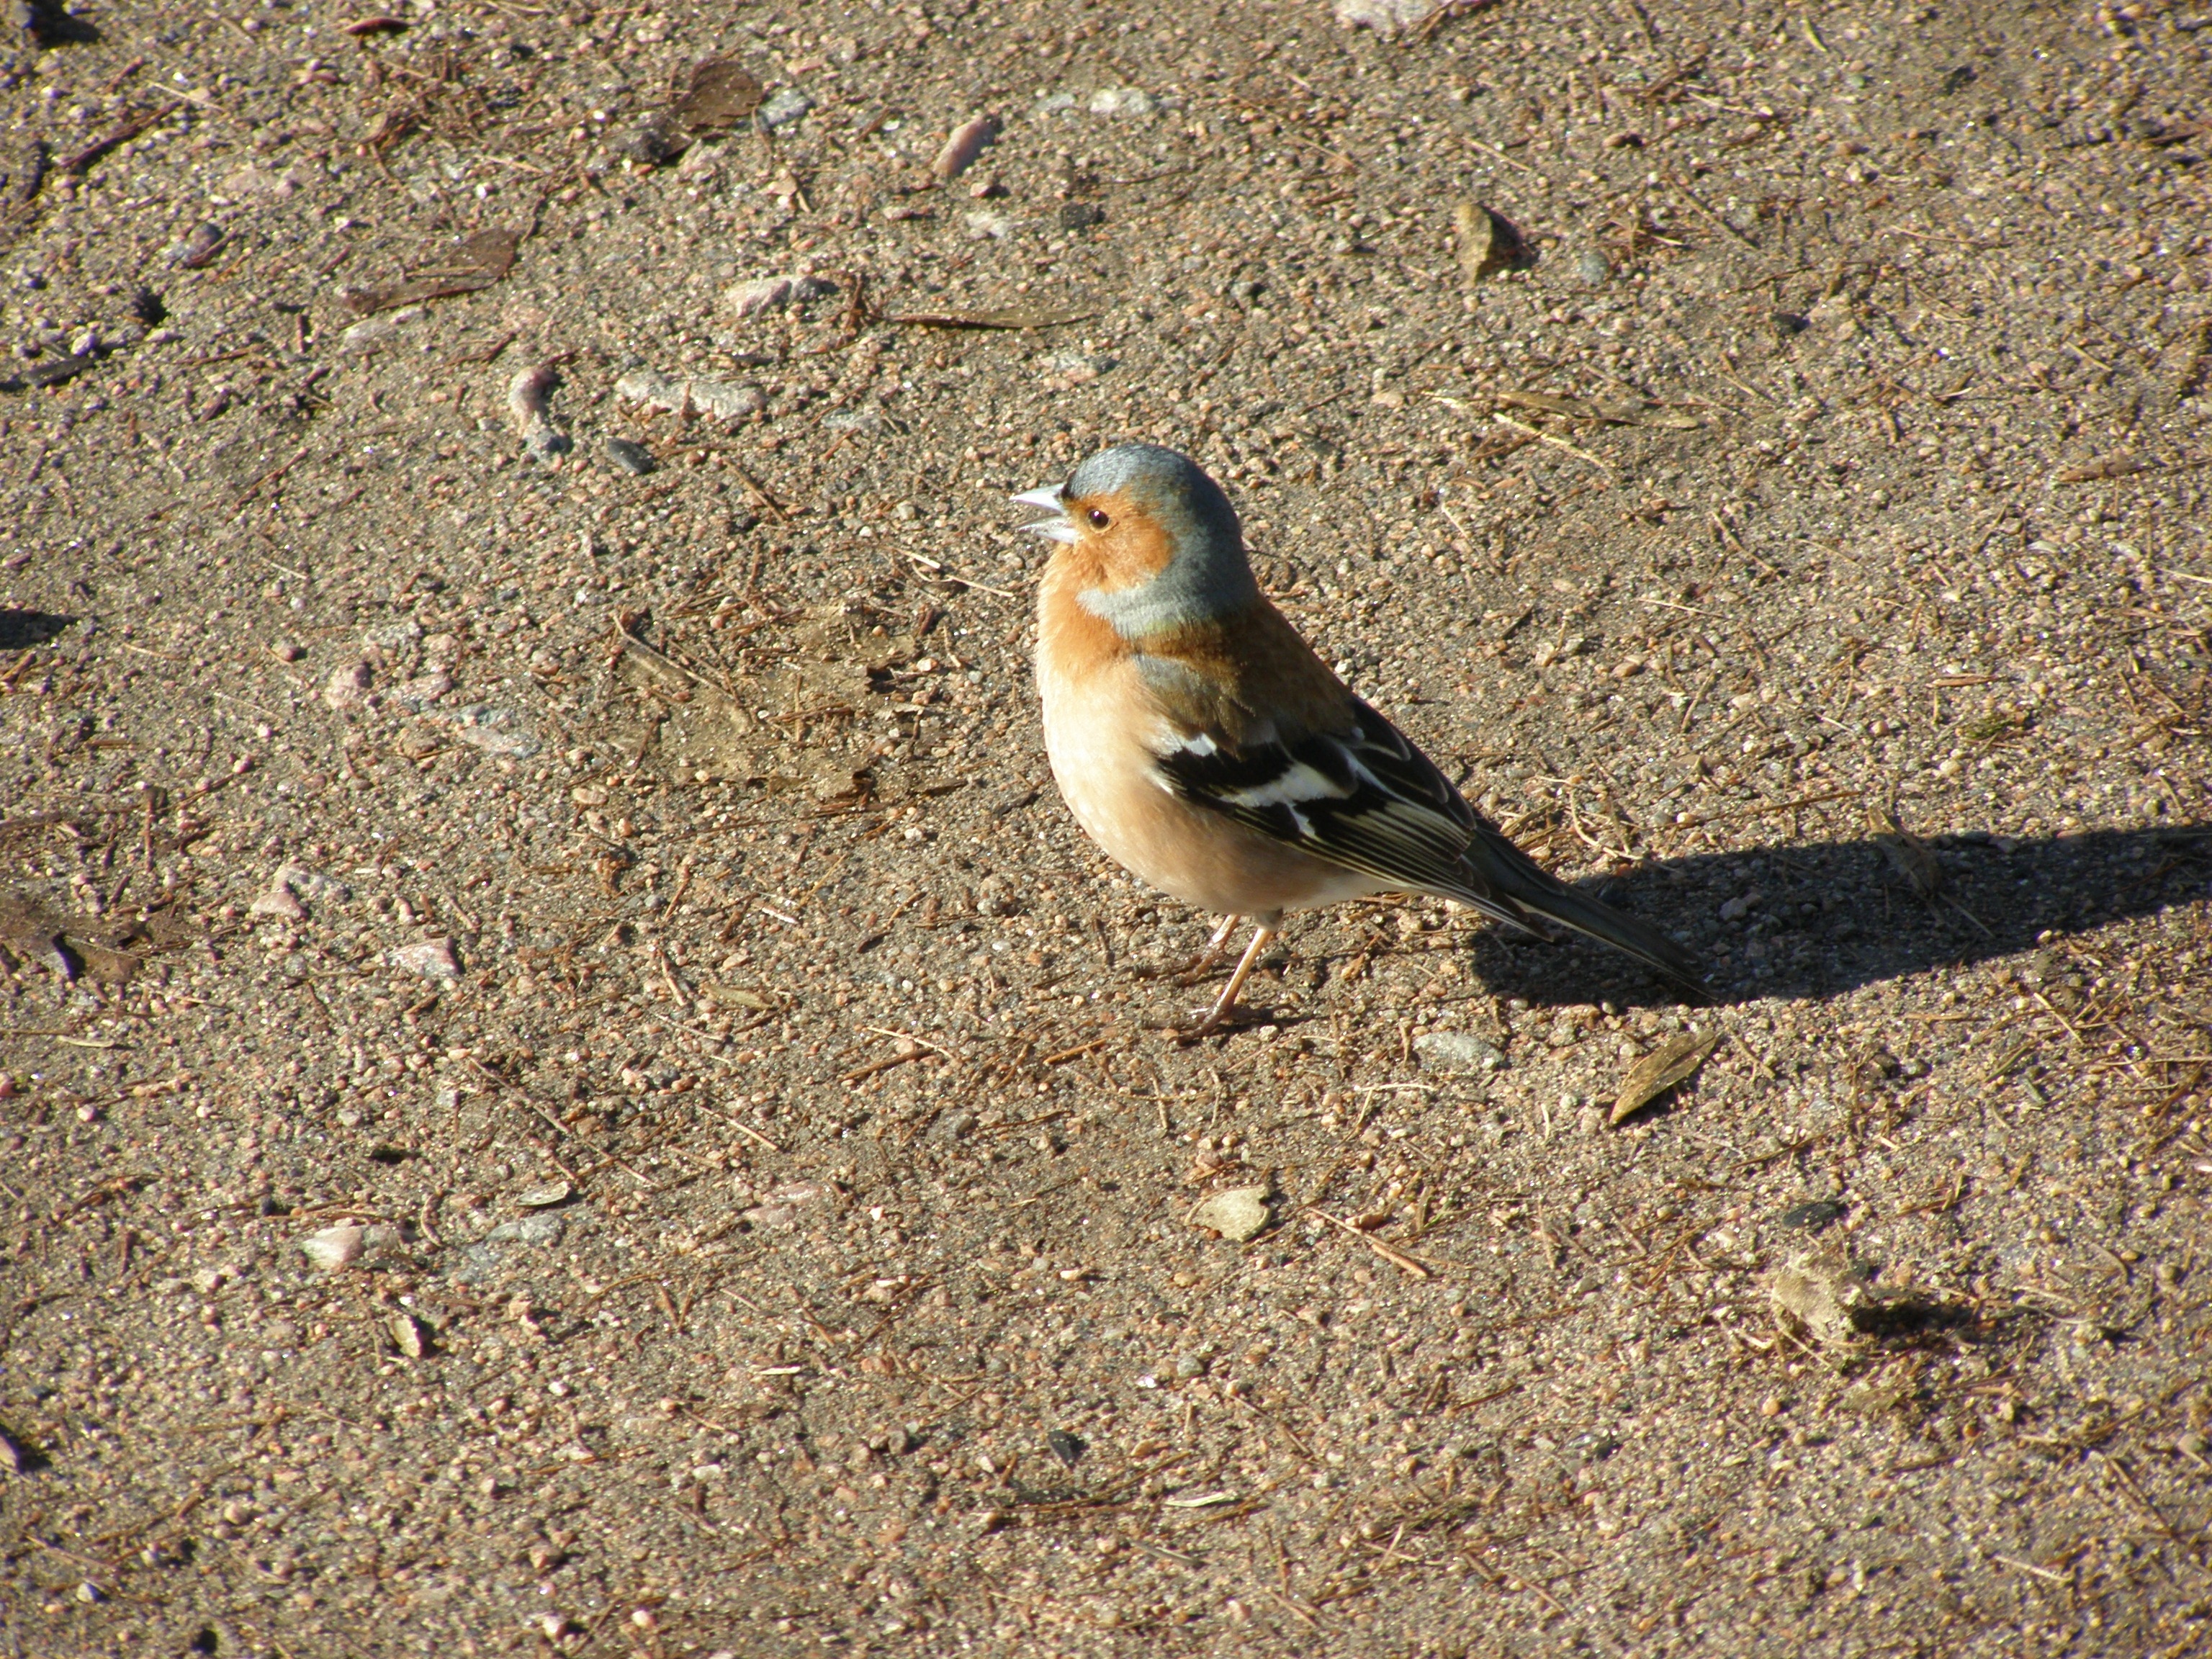
bird, wildlife, spring, beak, shadow, fauna, passerine, vertebrate, sparrow, finch, birdwatching, chaffinch, fringilla coelebs, old world flycatcher, perching bird, emberizidae, common chaffinch